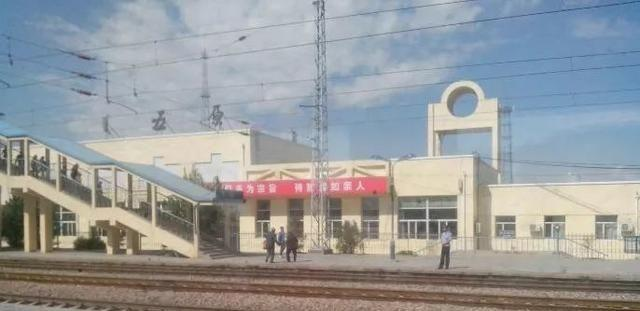
地标名称：刘召站
所在城市：巴彦淖尔市·五原县